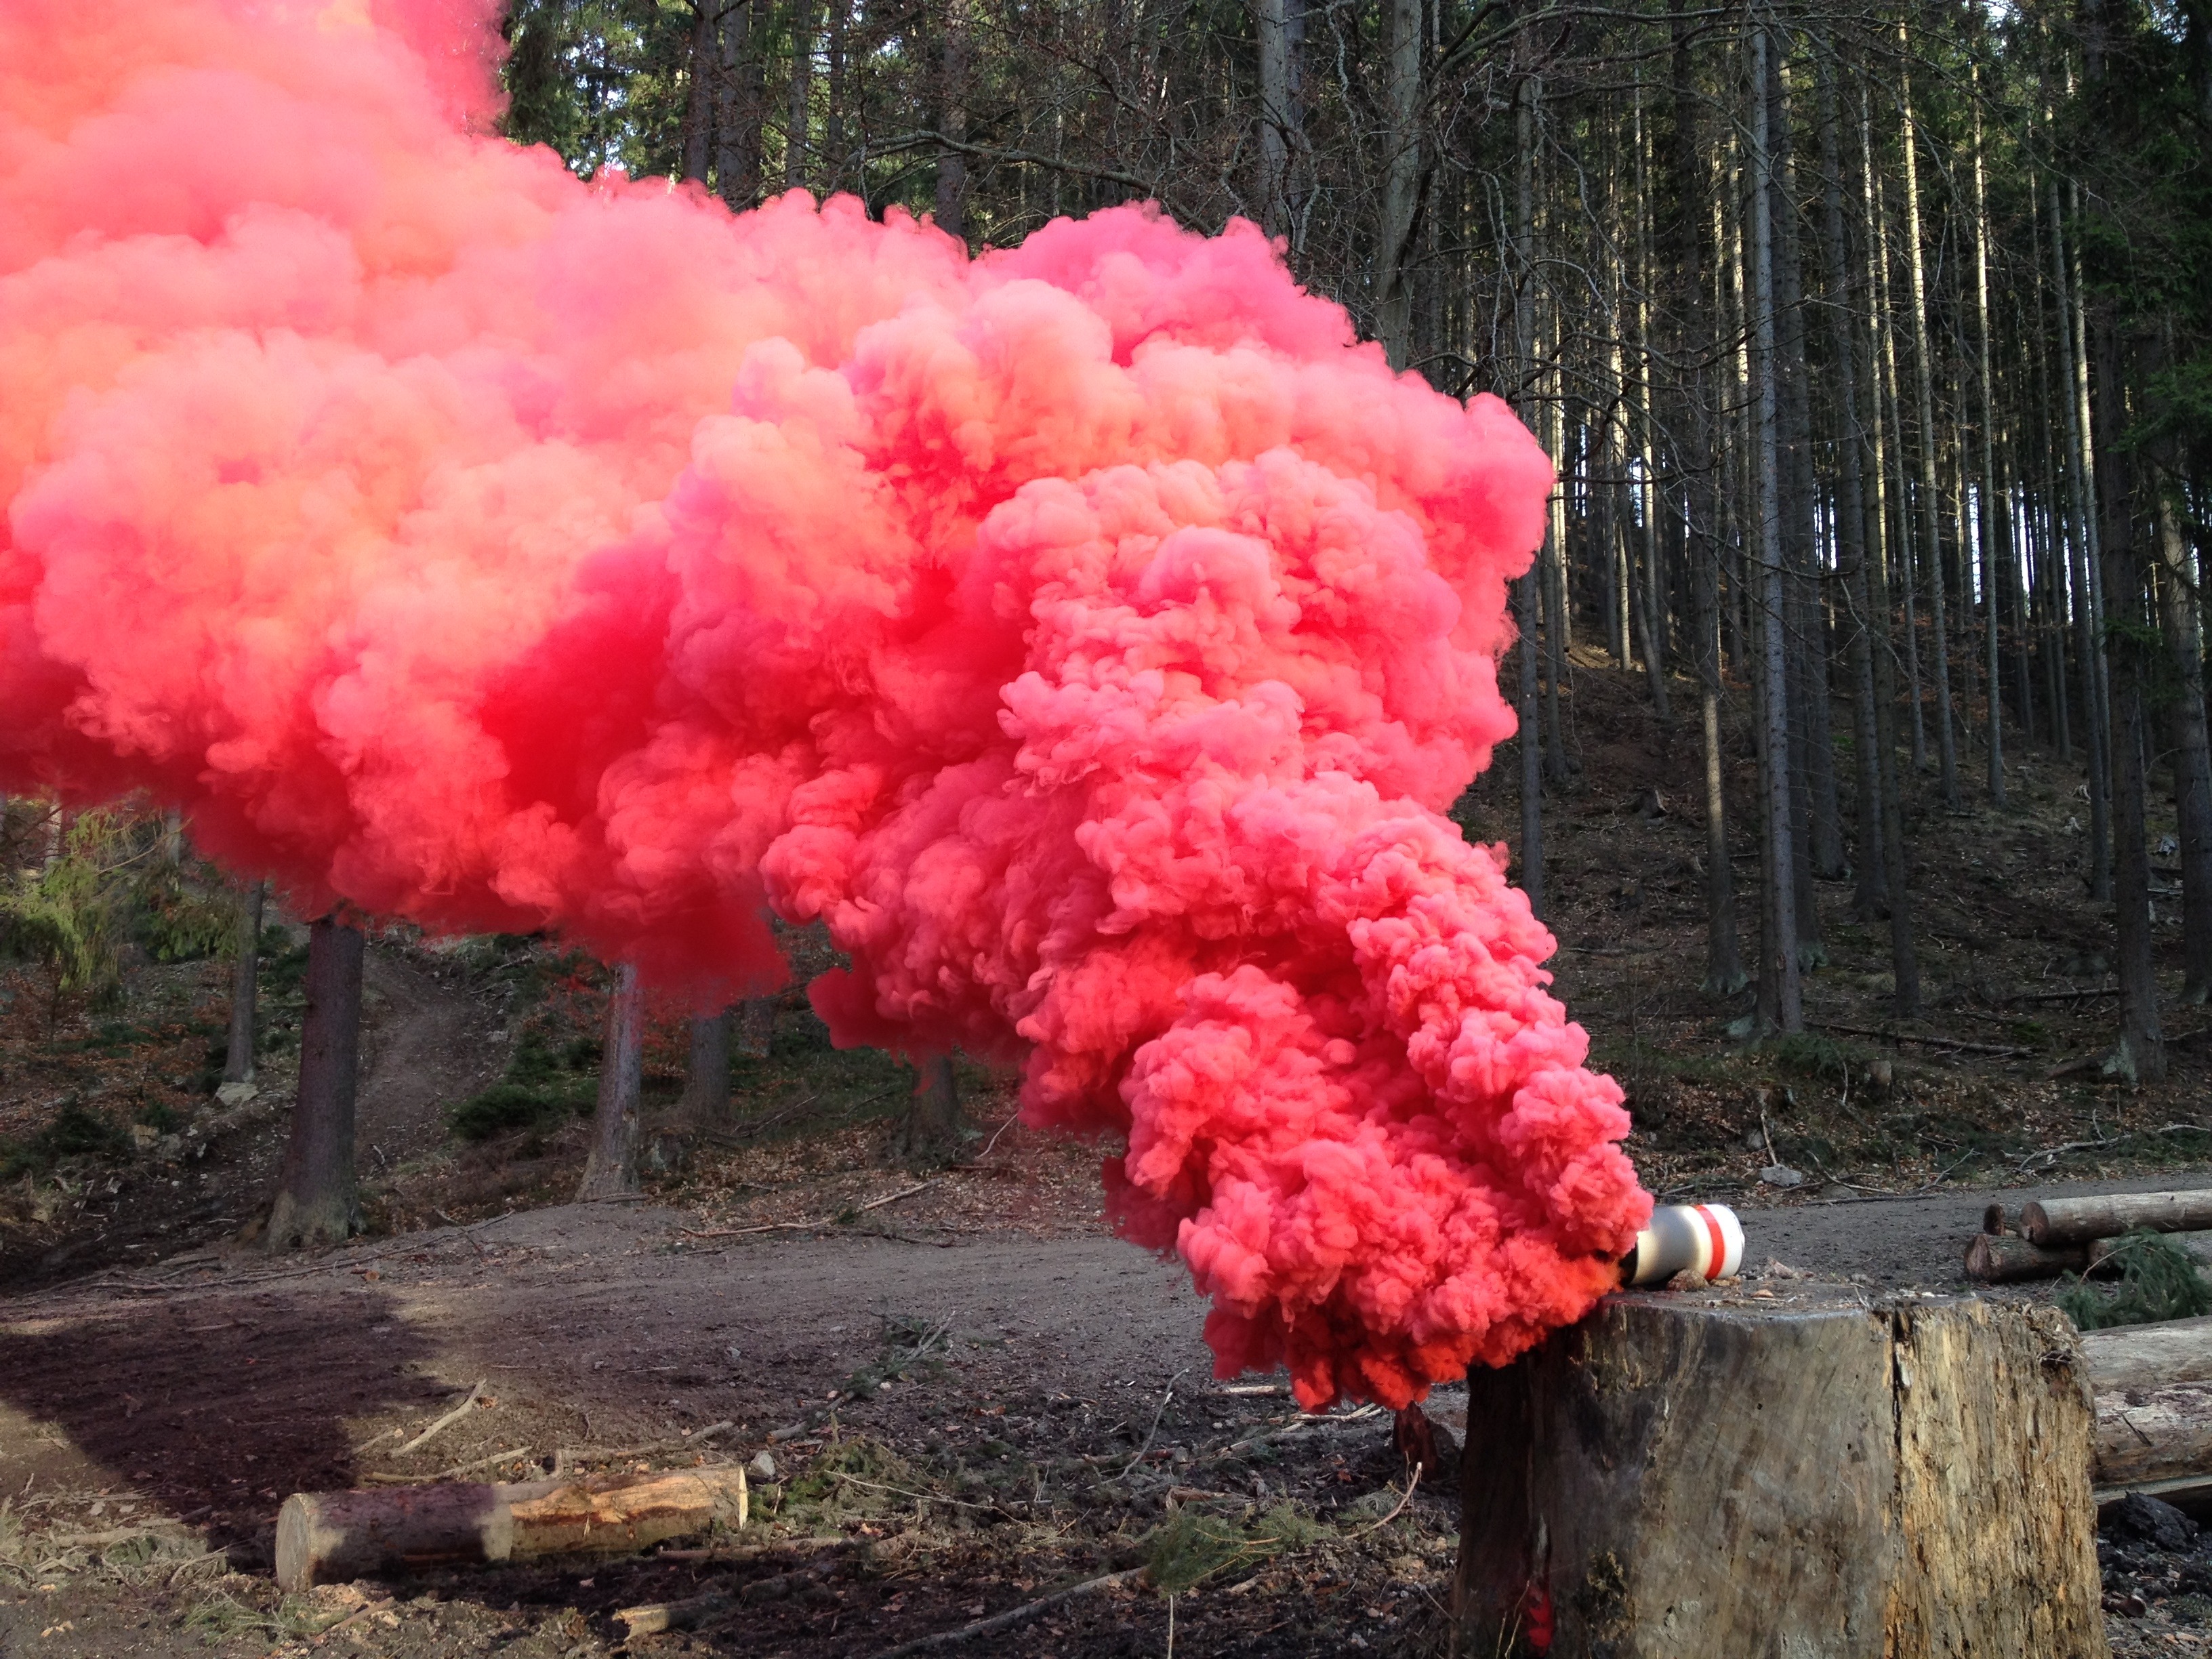
flower, smoke, red, color, soil, pink, shrub, geological phenomenon